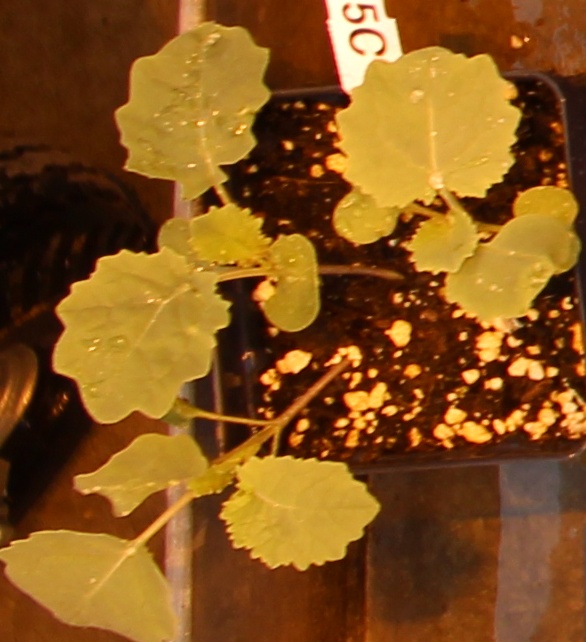
Label: Canola